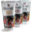
Label: can